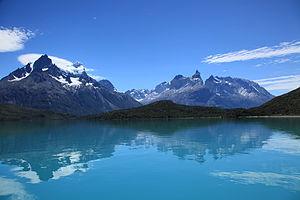
Le lac Pehoé est une étendue d'eau situé dans la parc national Torres del Paine, dans la région de Magallanes et de l'Antarctique chilien, au sud du Chili. Le lac est alimenté principalement par le Río Paine à travers le lac Nordenskjöld, mais il collecte également les eaux du lac Skottsberg.